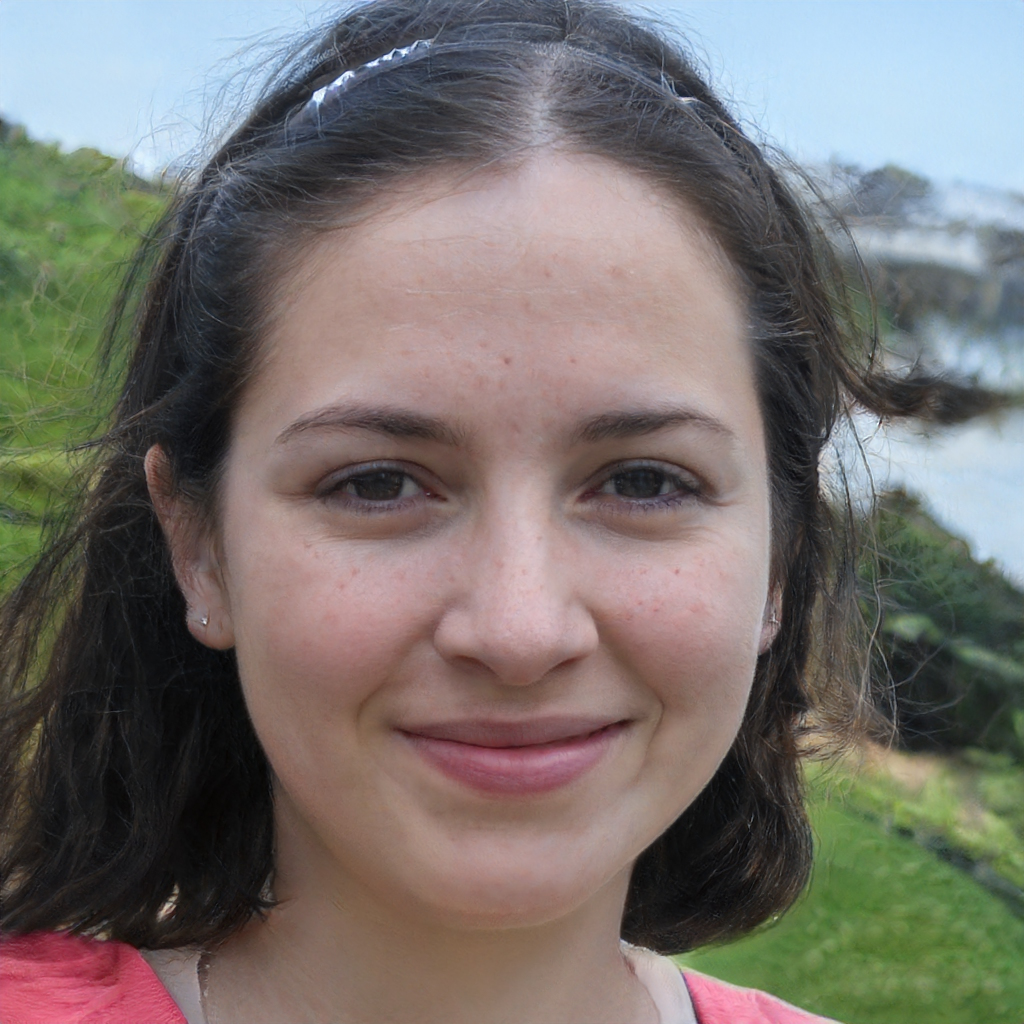
Portrait style: Real Portrait